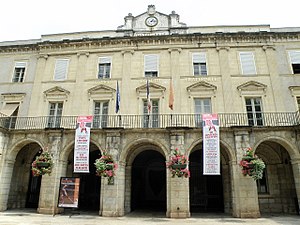
Cahors
Rådhuset i Cahors
Rådhuset i Cahors
Cahors er en mindre fransk provinsby. Den er hovedsæde i departementet Lot.